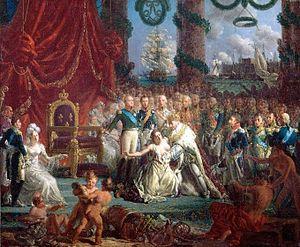
Personne représentée
La Première Restauration est une période de l'histoire de France qui voit brièvement le retour de la dynastie des Bourbon sur le trône, entre l'abdication de Napoléon Iᵉʳ au printemps 1814 et les Cent-Jours, en mars 1815. Le régime voit le jour à la suite de la victoire de la Sixième Coalition dans le cadre de la campagne de France, alors que le pays est las des conflits vécus durant le Premier Empire. Alors que les puissances alliées sont partagées au sujet de la personne à placer sur le trône de France, un jeu subtil s'établit entre les Bourbon en exil, les institutions françaises et les puissances étrangères, avant que l'abdication de l'Empereur le 6 avril ouvre la voie à Louis XVIII, qui rentre à Paris à la fin du mois et s'installe au palais des Tuileries.
Louis XVIII — né à Versailles le 17 novembre 1755 sous le nom de Louis Stanislas Xavier de France, et par ailleurs comte de Provence — est roi de France et de Navarre du 6 avril 1814 au 20 mars 1815 puis du 8 juillet 1815 à sa mort, le 16 septembre 1824, à Paris.